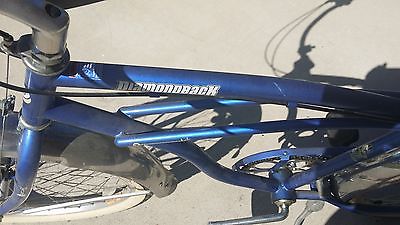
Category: bicycle